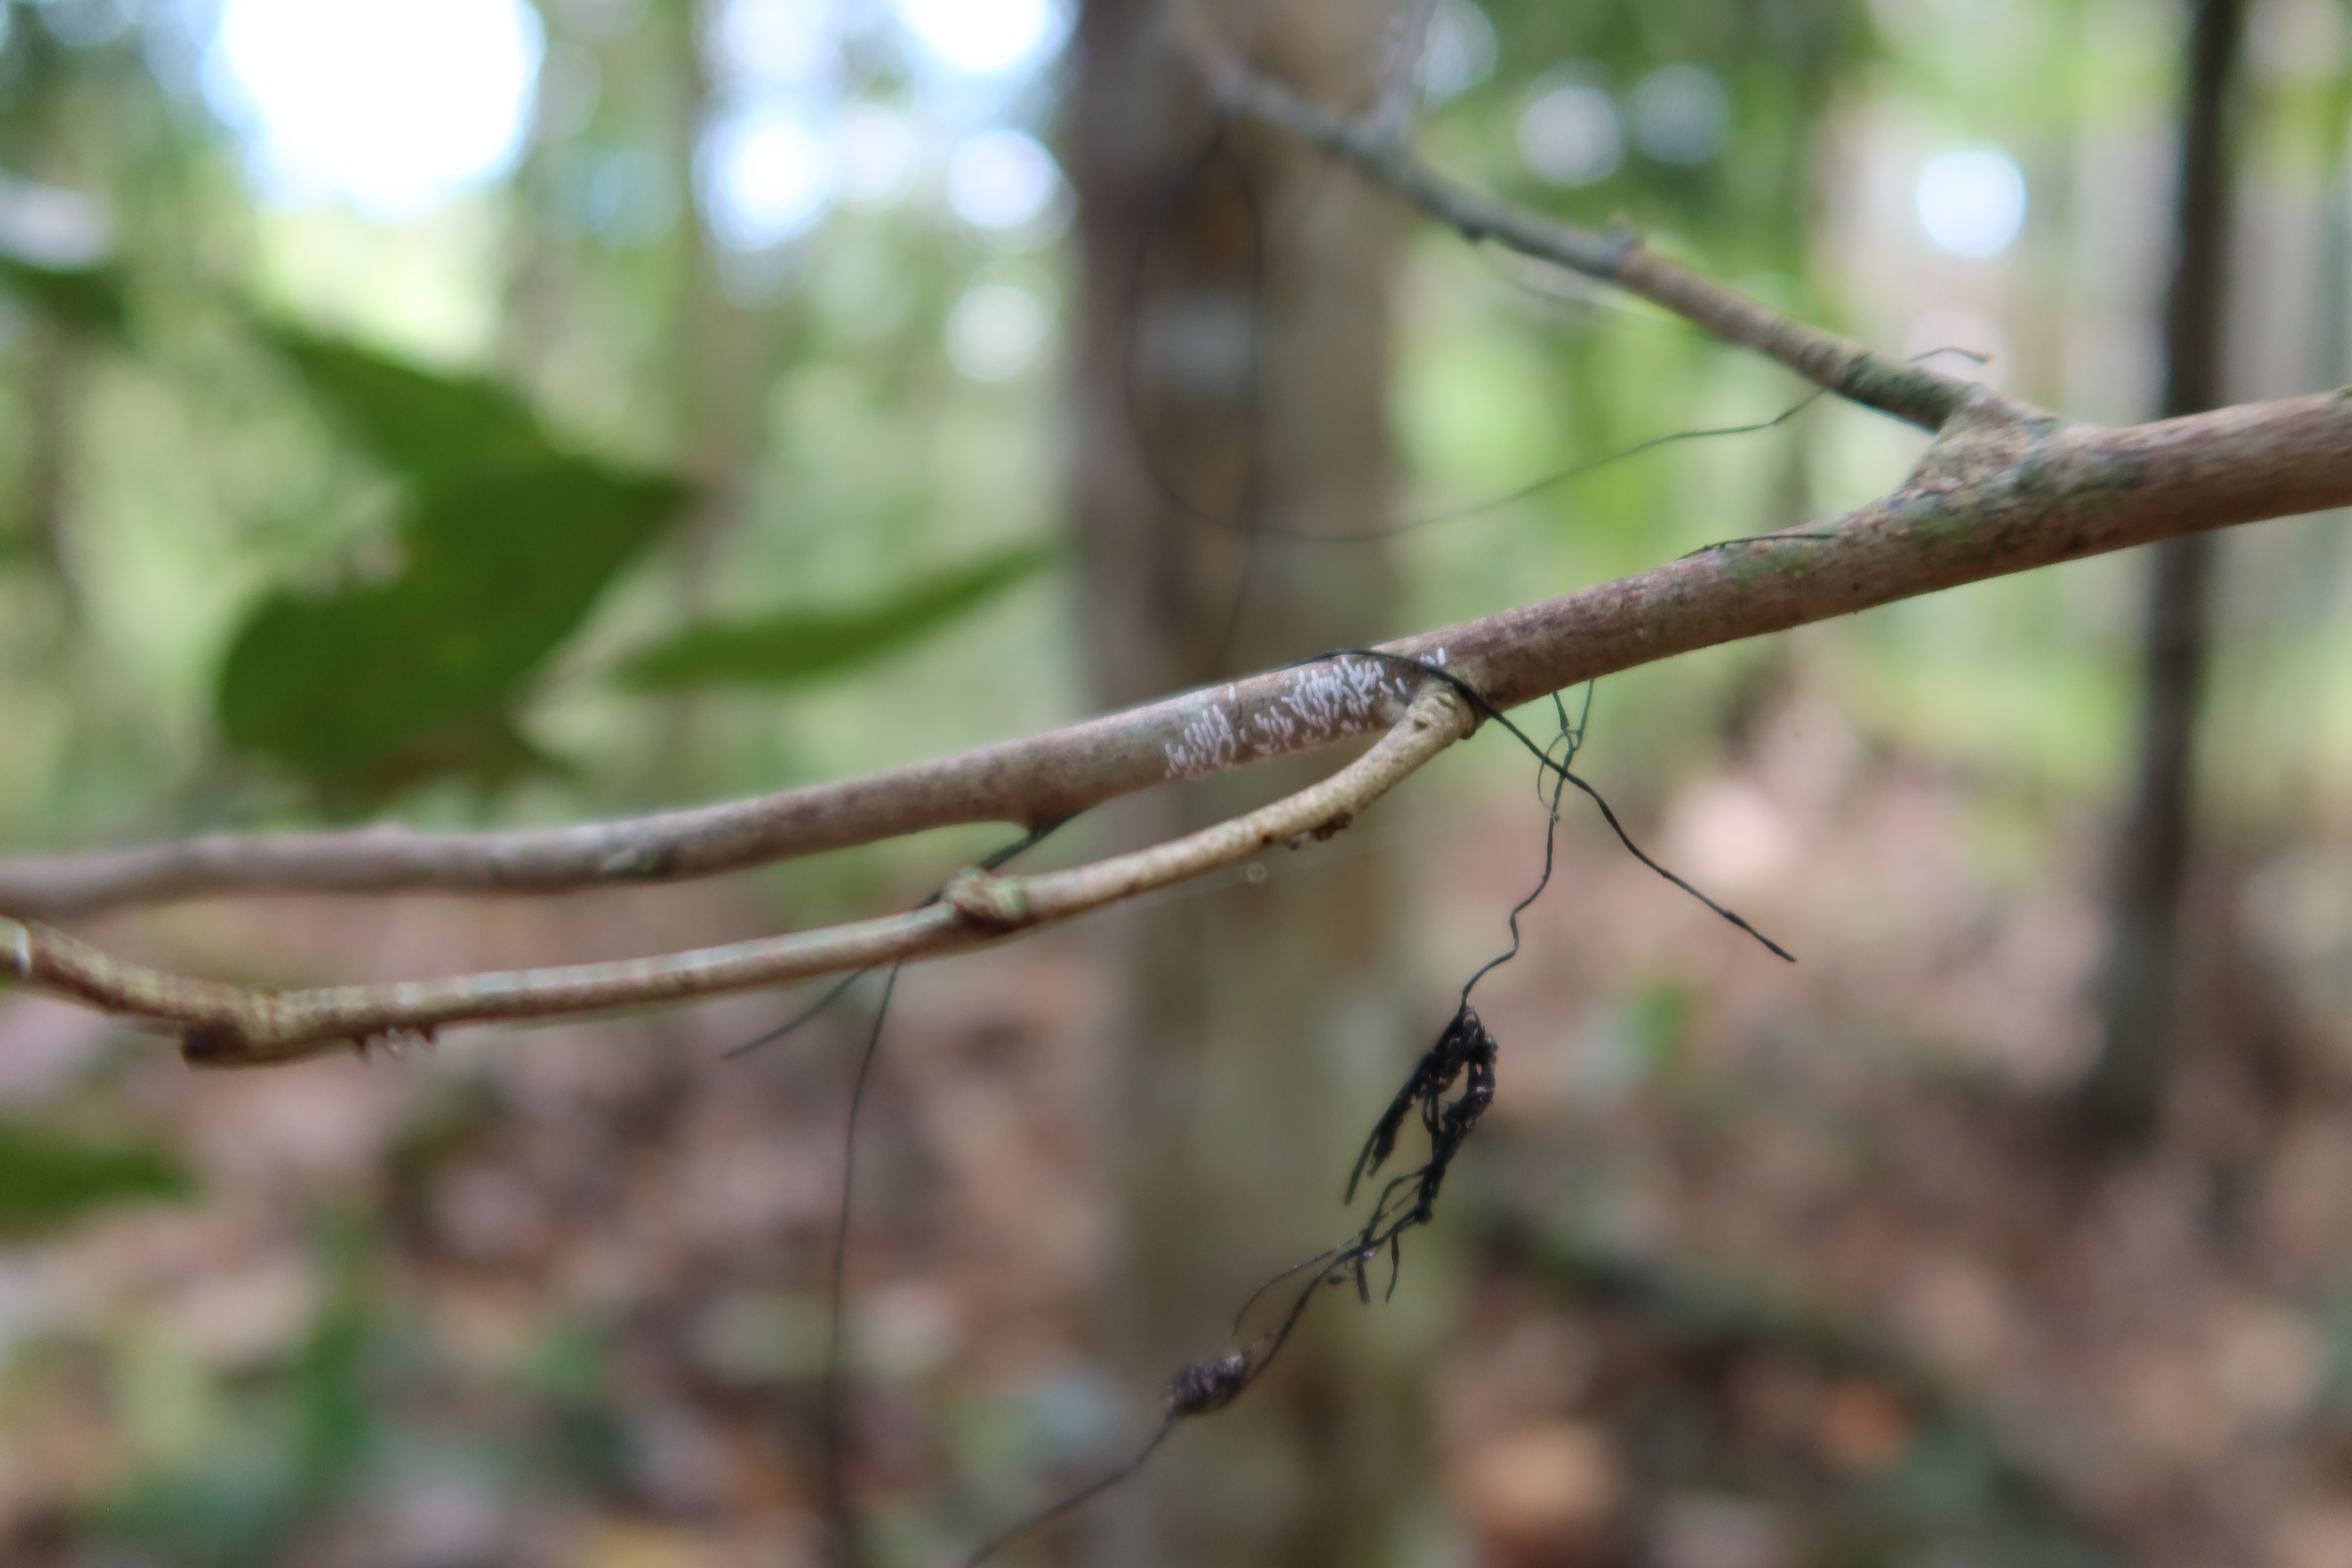
Label: Spiders